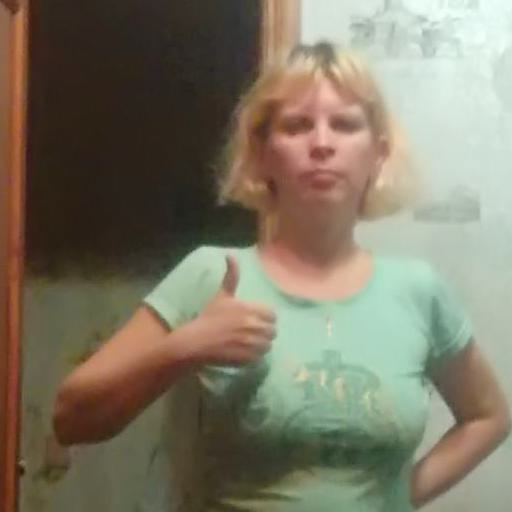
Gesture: like